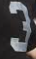
Number: 3